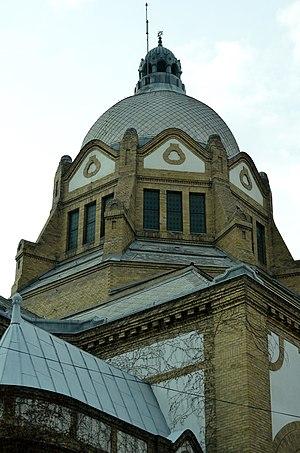
La synagogue de Novi Sad se trouve à Novi Sad, la capitale de la province de Voïvodine, en Serbie. Construite entre 1905 et 1909, elle fait partie d'un ensemble officiellement désigné sous le nom de « Complexe de la synagogue, de l'école et du bâtiment de la communauté juive à Novi Sad », qui est inscrit sur la liste des entités spatiales historico-culturelles de grande importance de la République de Serbie.